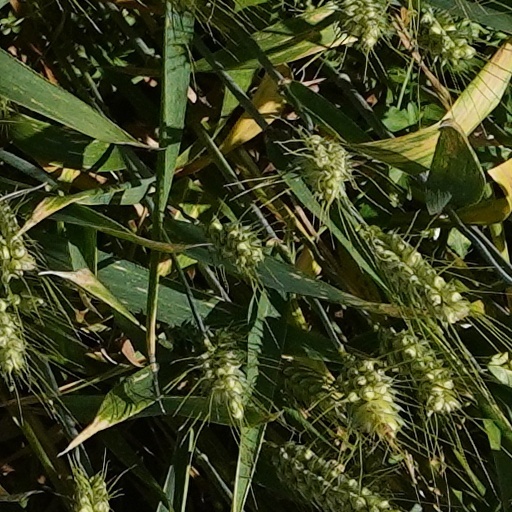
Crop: wheat